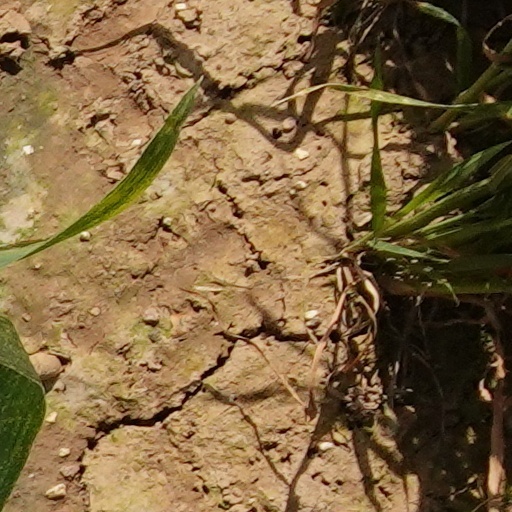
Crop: wheat